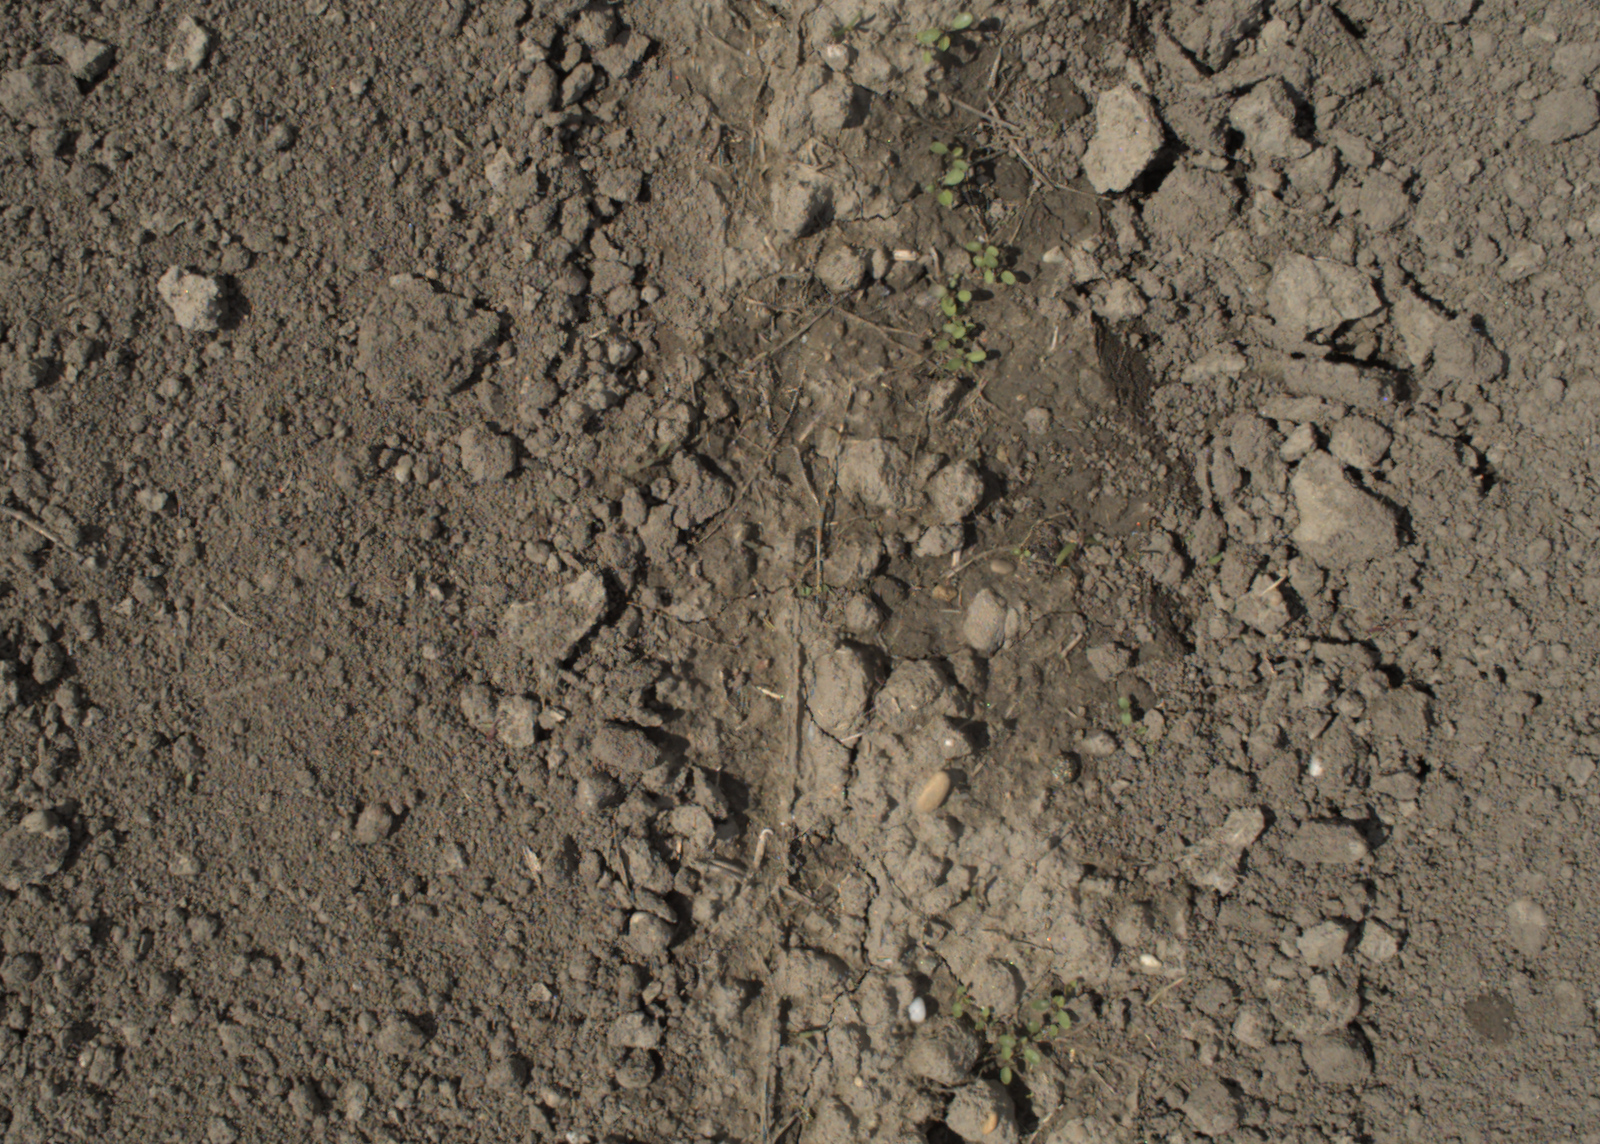
Capture date: 28.05.2021 10:31:01
Weather: mixed
Wind: medium
Seeding date: 27.04.2021
Plant canopy height (mm): 1018